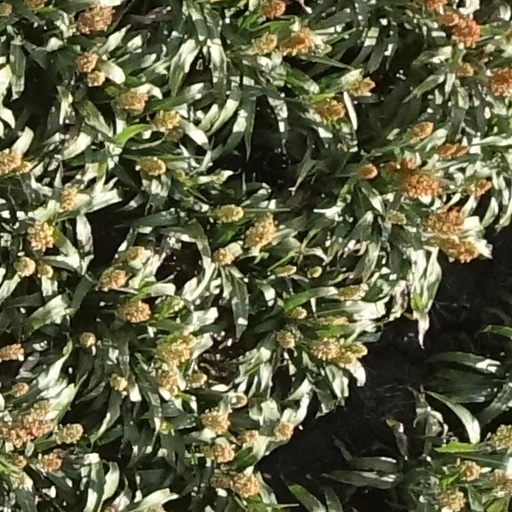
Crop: sorghum